Cobb County Public Library System

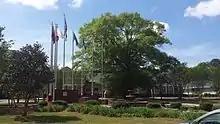
The Veterans Park, located at the Powder Springs Library branch

With a rapidly growing number of branches, a 1965 voters' referendum authorized $985,000 of library bonds to be divided into library construction, land purchases, books, supplies, and equipment for the system. Due to this bond, from 1966 to 1969 seven new libraries were added: Kennesaw, East Marietta, Acworth, South Cobb, Sibley, Lewis A. Ray, and Powder Springs. All seven opened on the same day in 1967, and were met with public approval.